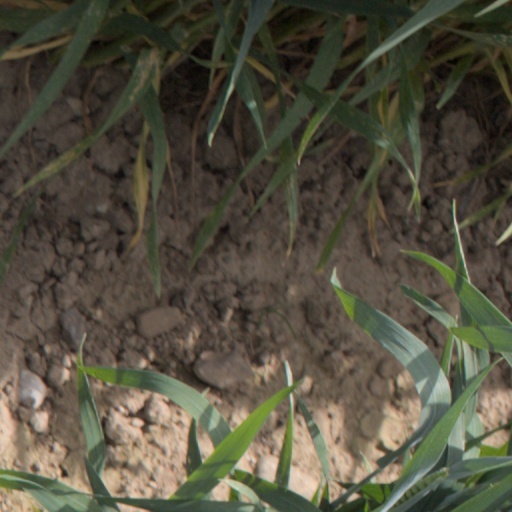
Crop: wheat